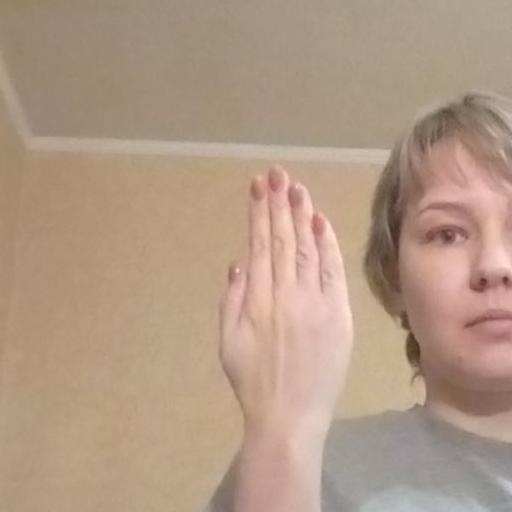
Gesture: stop_inverted